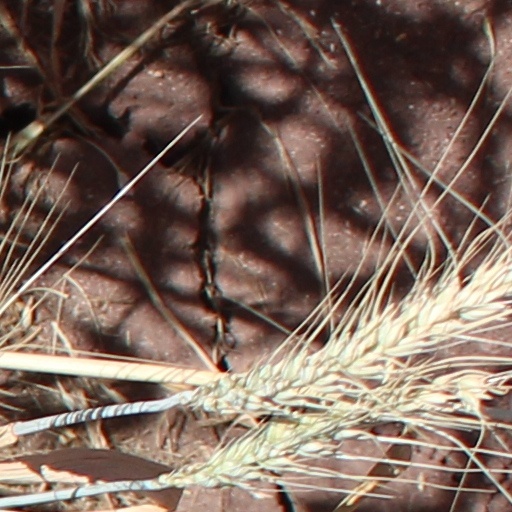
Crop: wheat